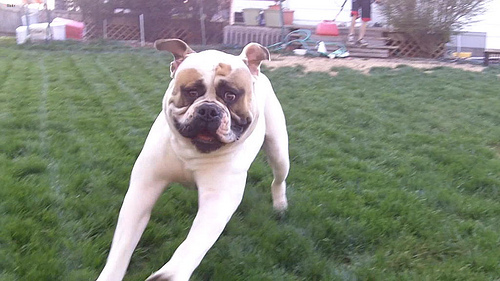
Breed: american bulldog